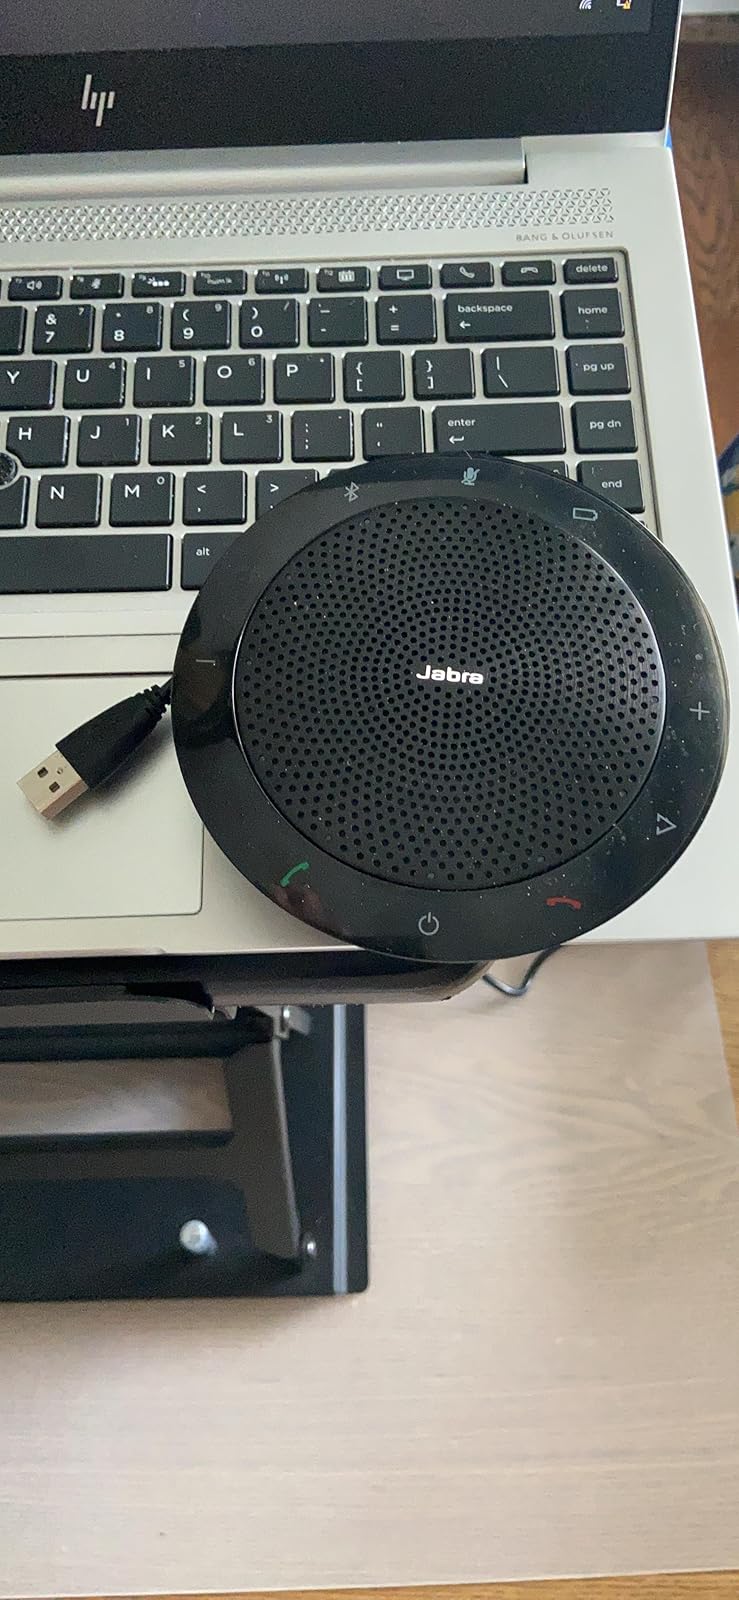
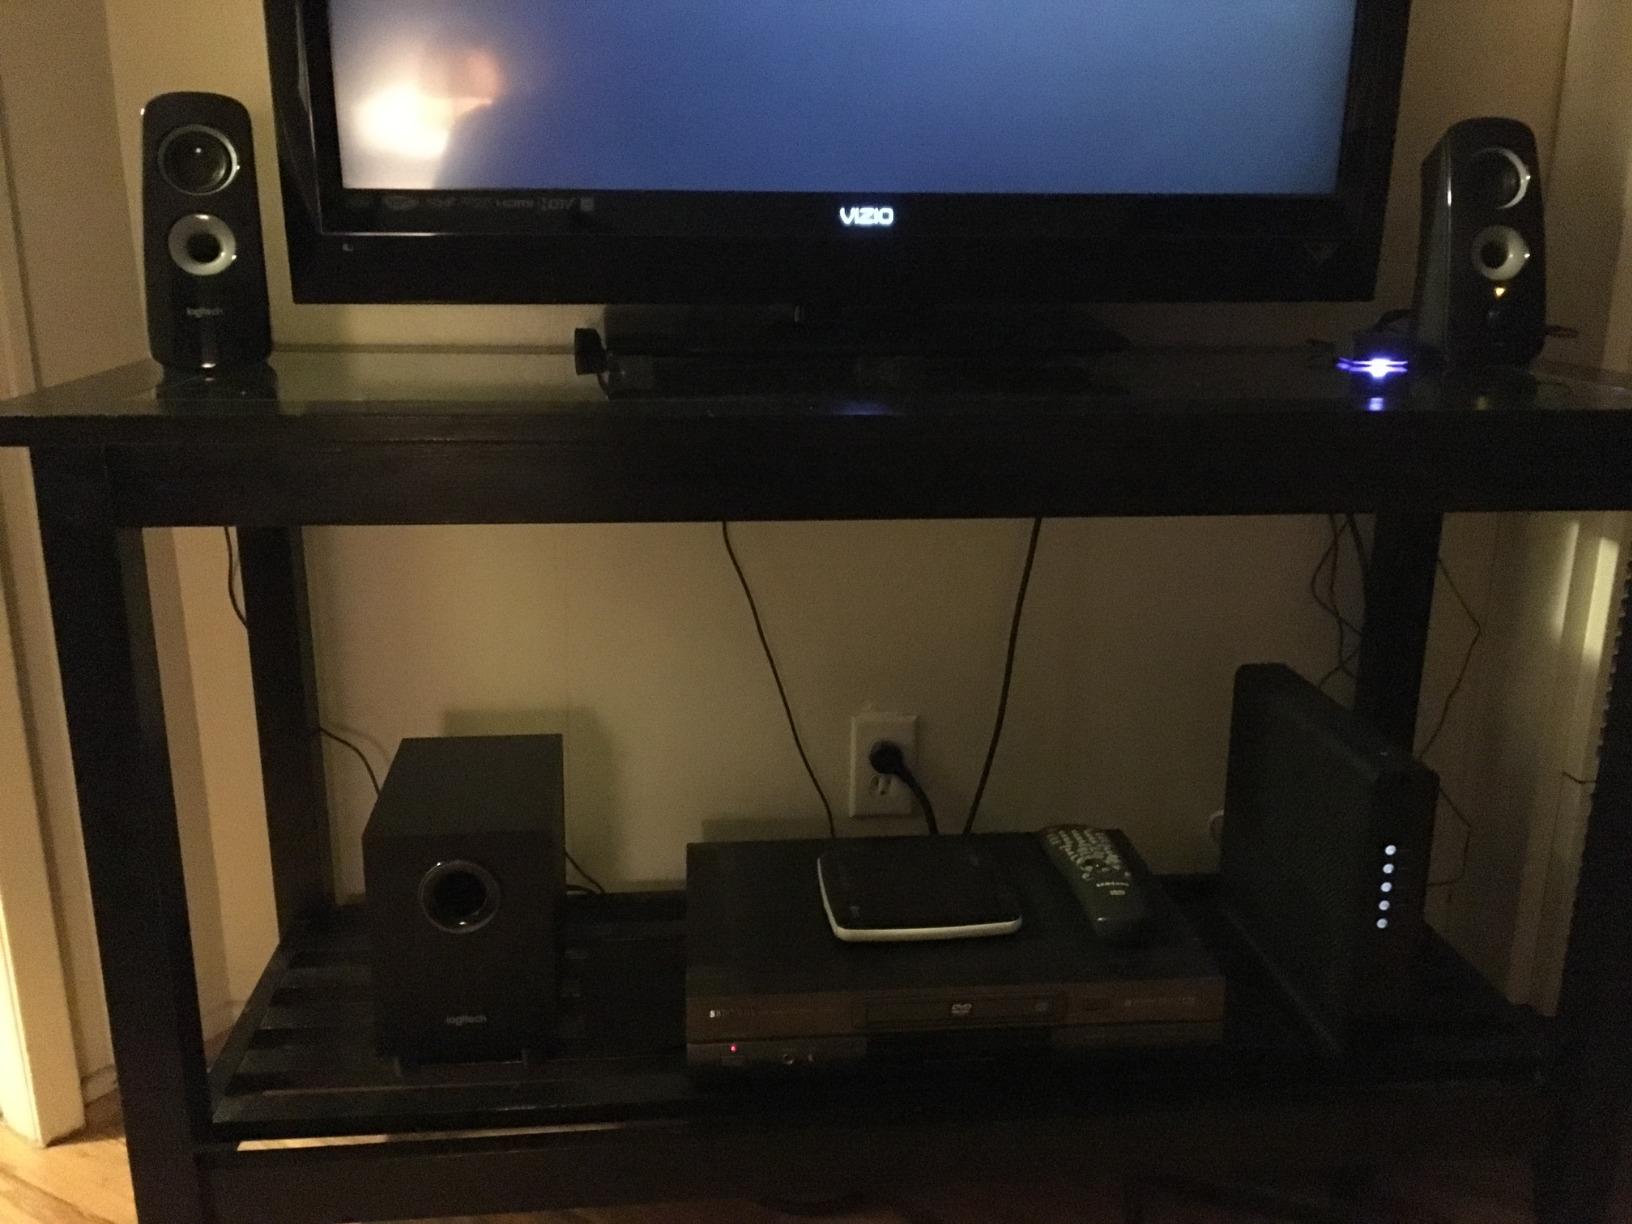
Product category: speaker
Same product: no